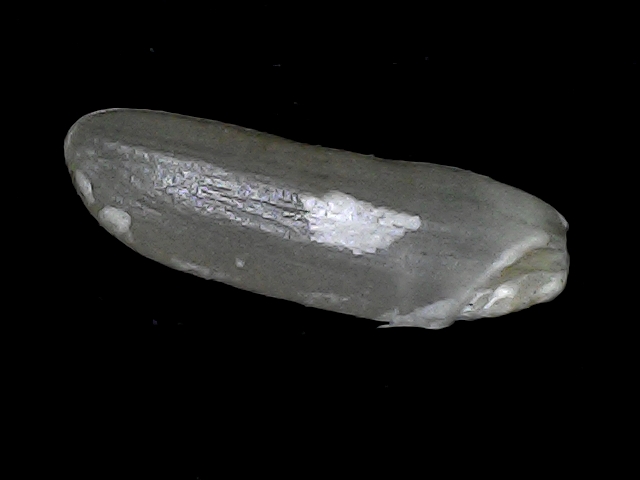
Rice variety: BD85